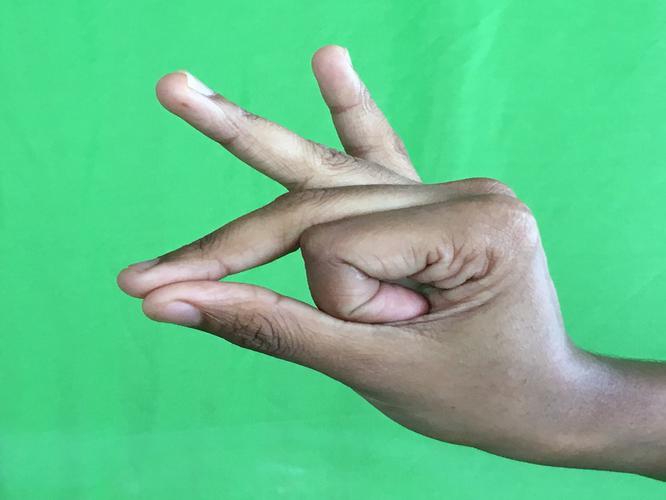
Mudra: Bramaram
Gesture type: single_hand